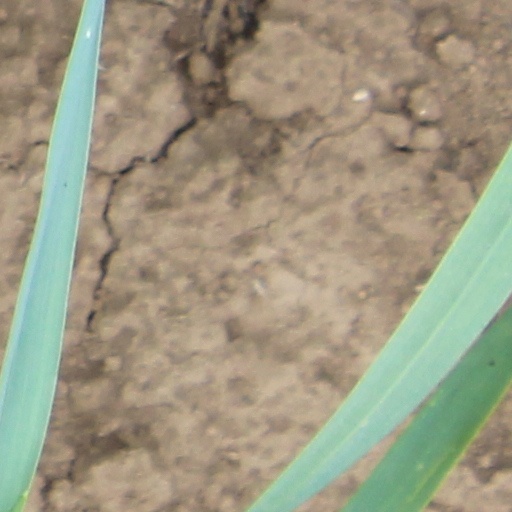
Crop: wheat